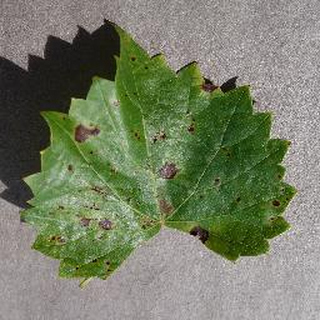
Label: grape_black_rot